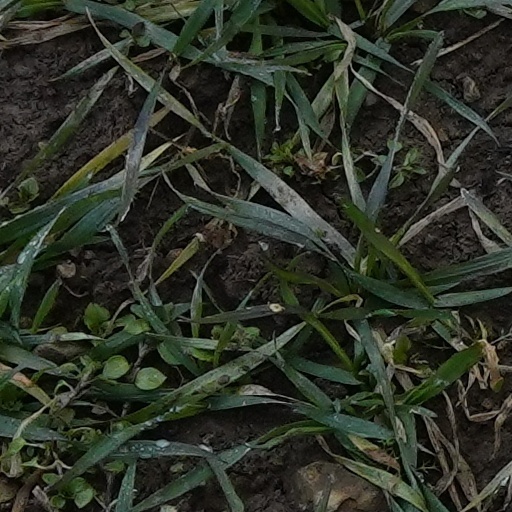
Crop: wheat